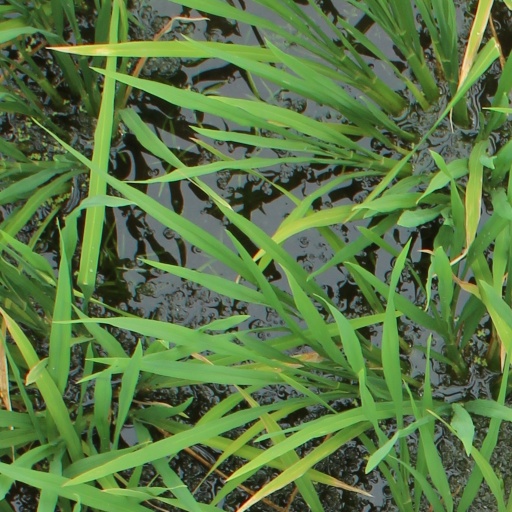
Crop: rice